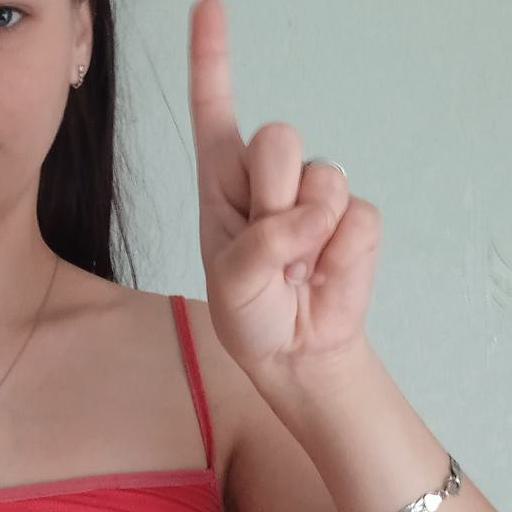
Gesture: one